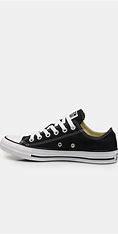
Brand: Converse
Model: All Star Ox